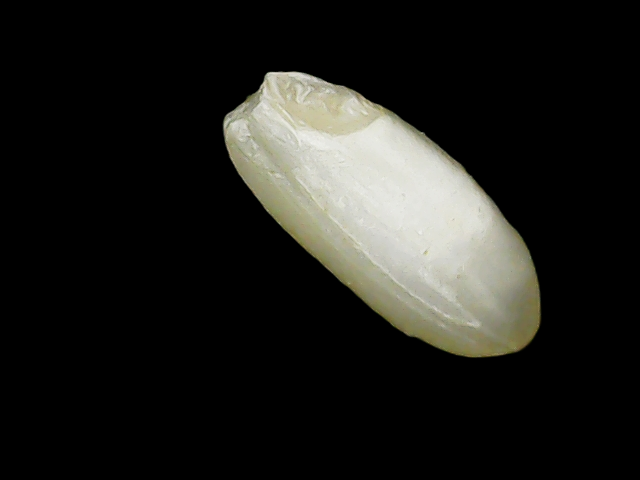
Rice variety: Binadhan8